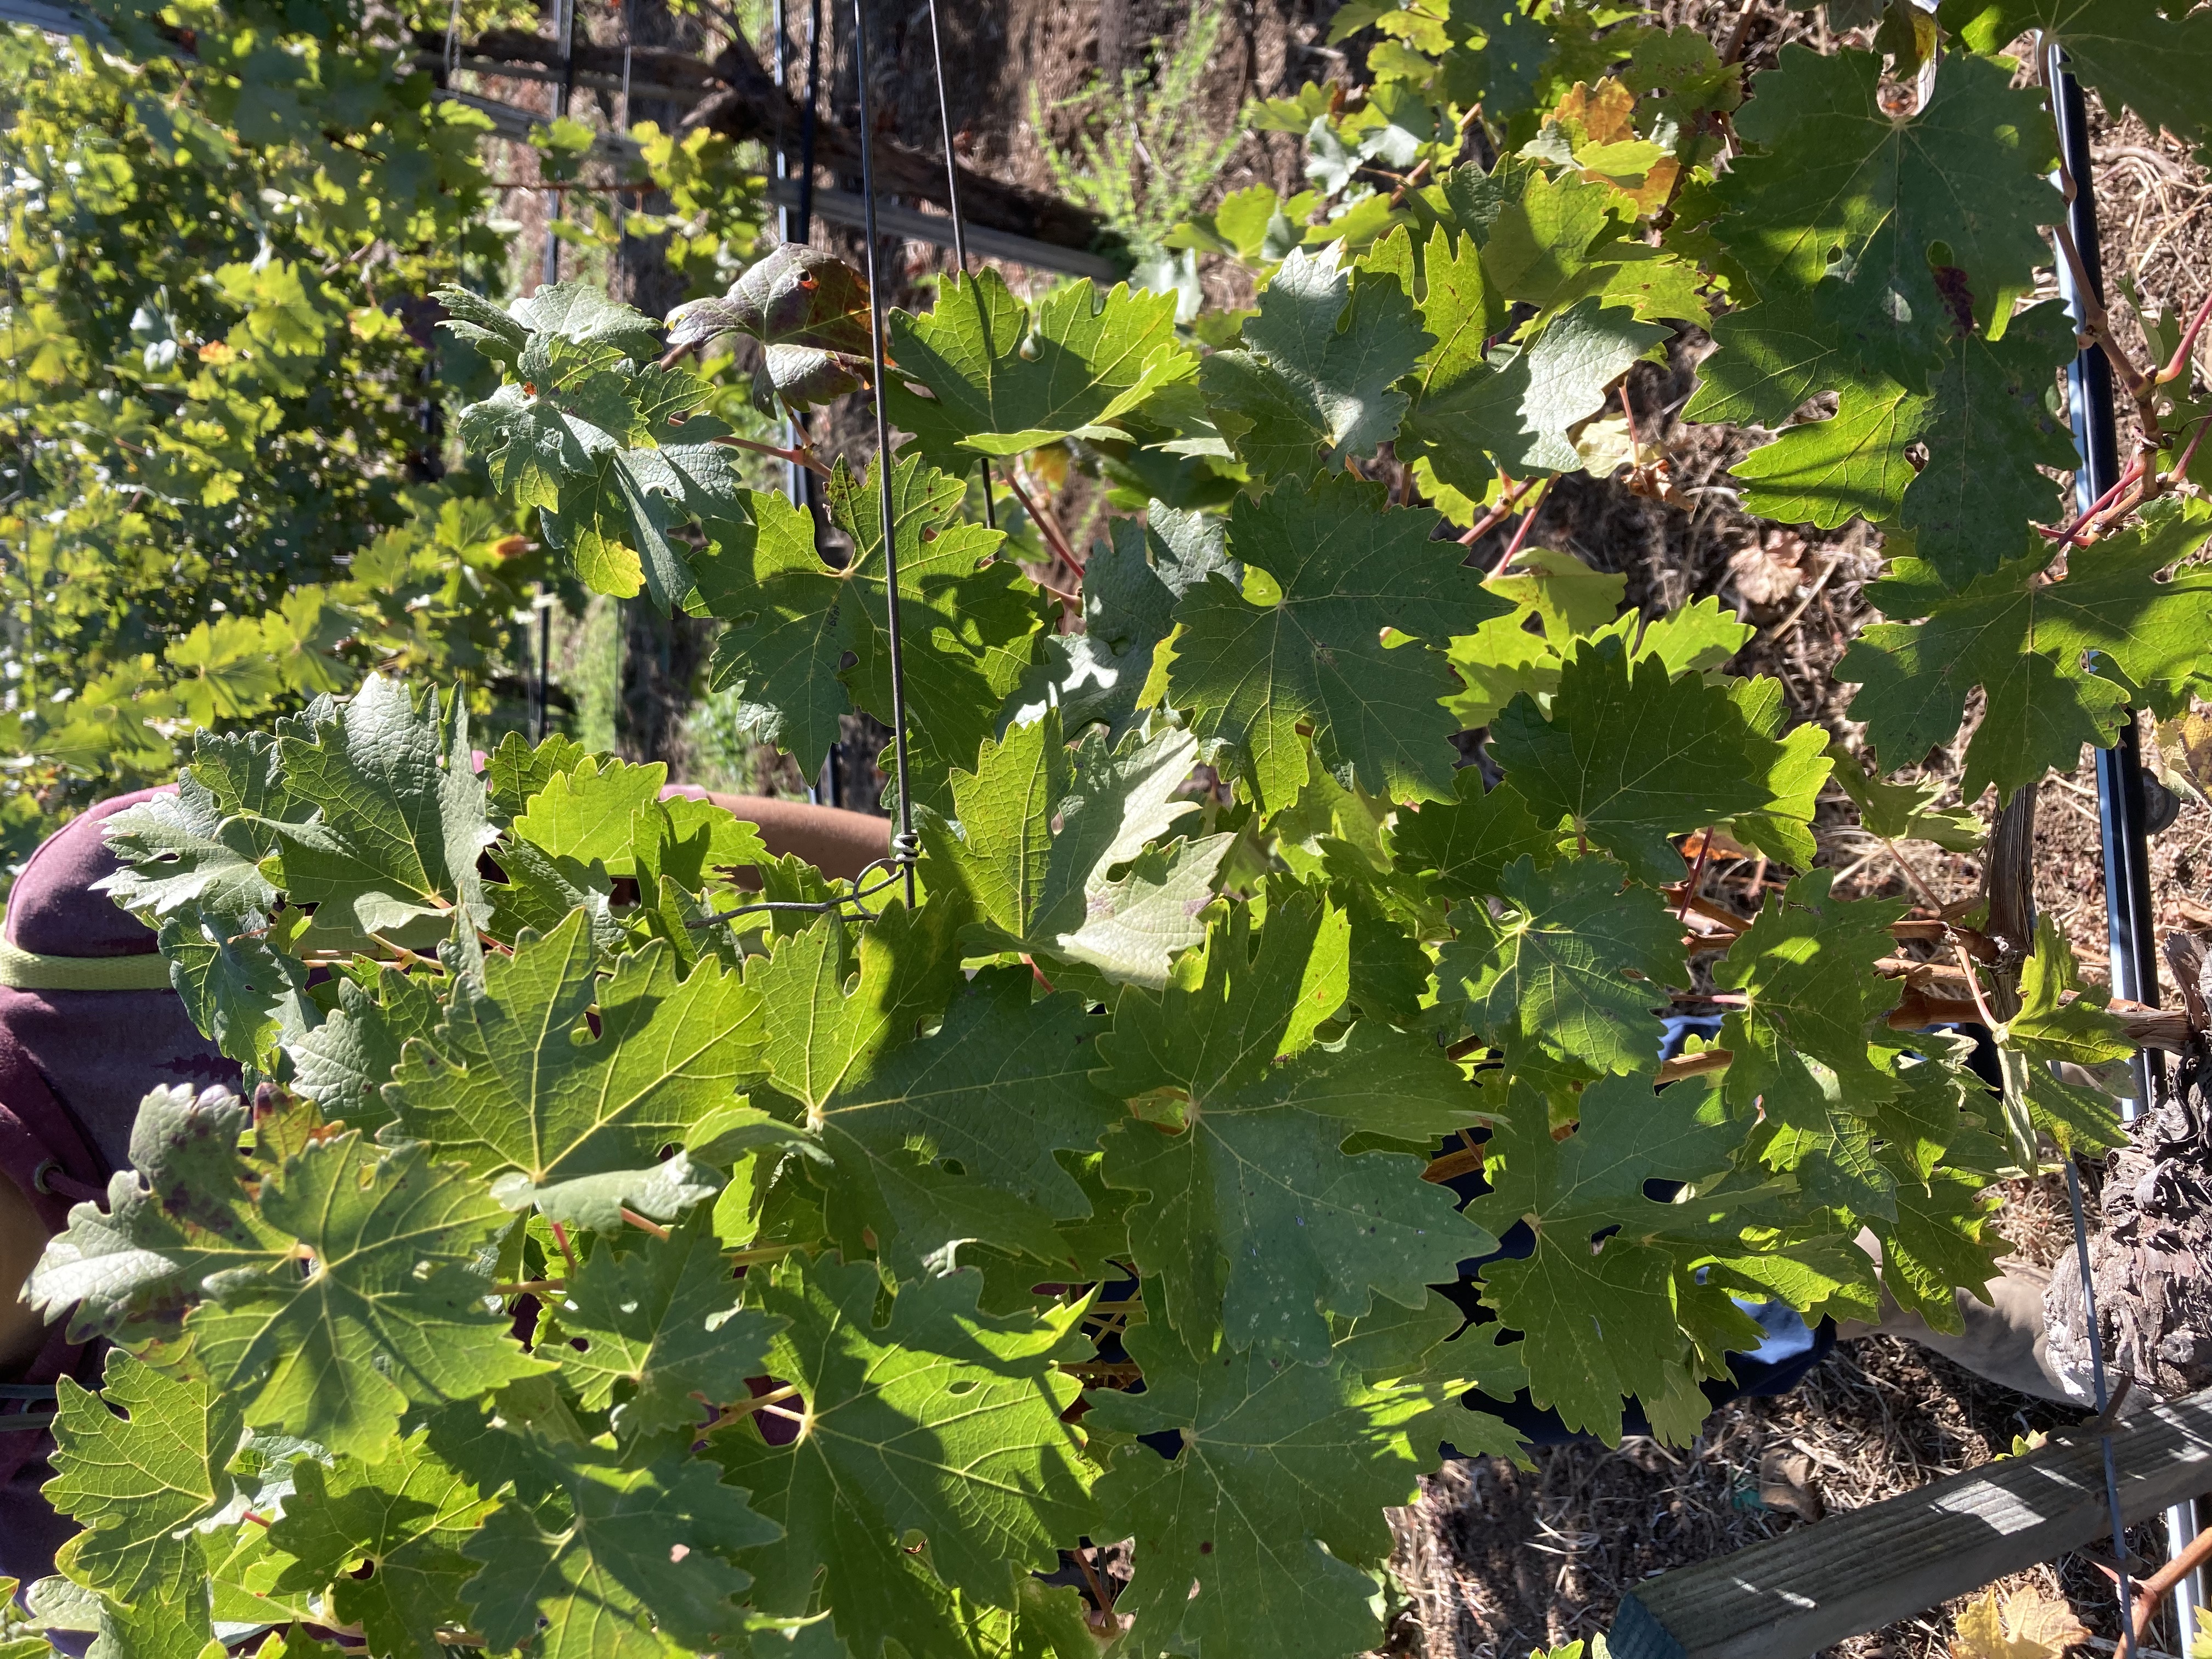
Label: No Virus